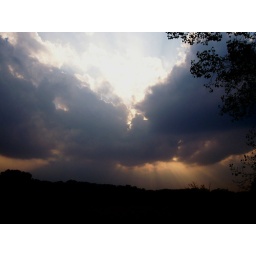
sky over lake 17